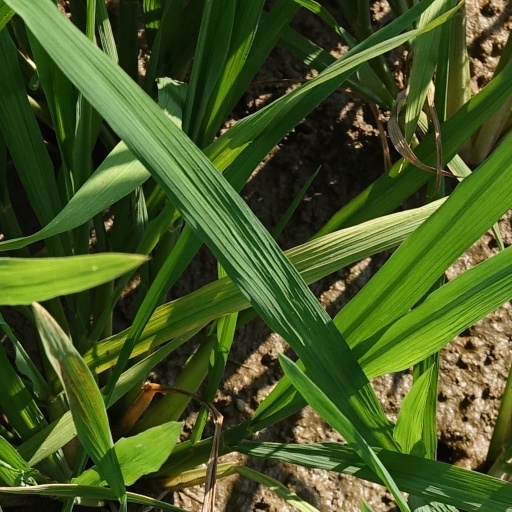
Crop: rice